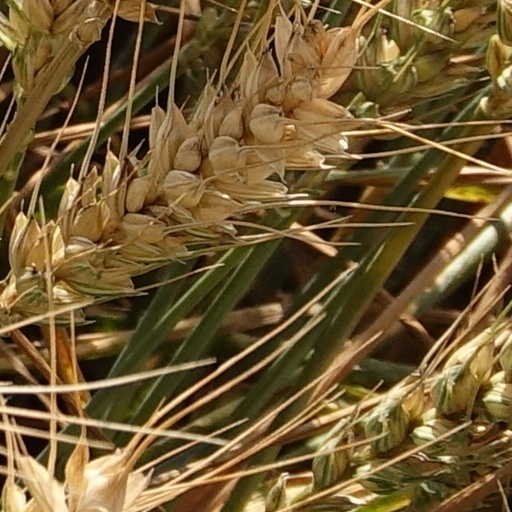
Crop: wheat